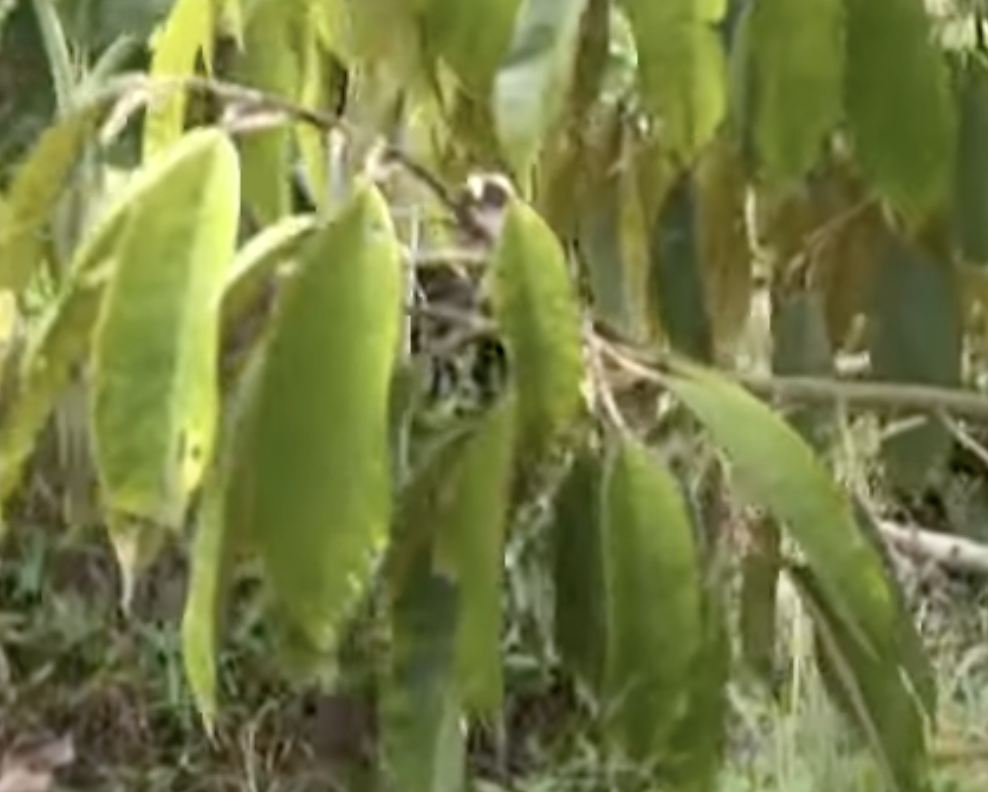
Label: yellow_leaf